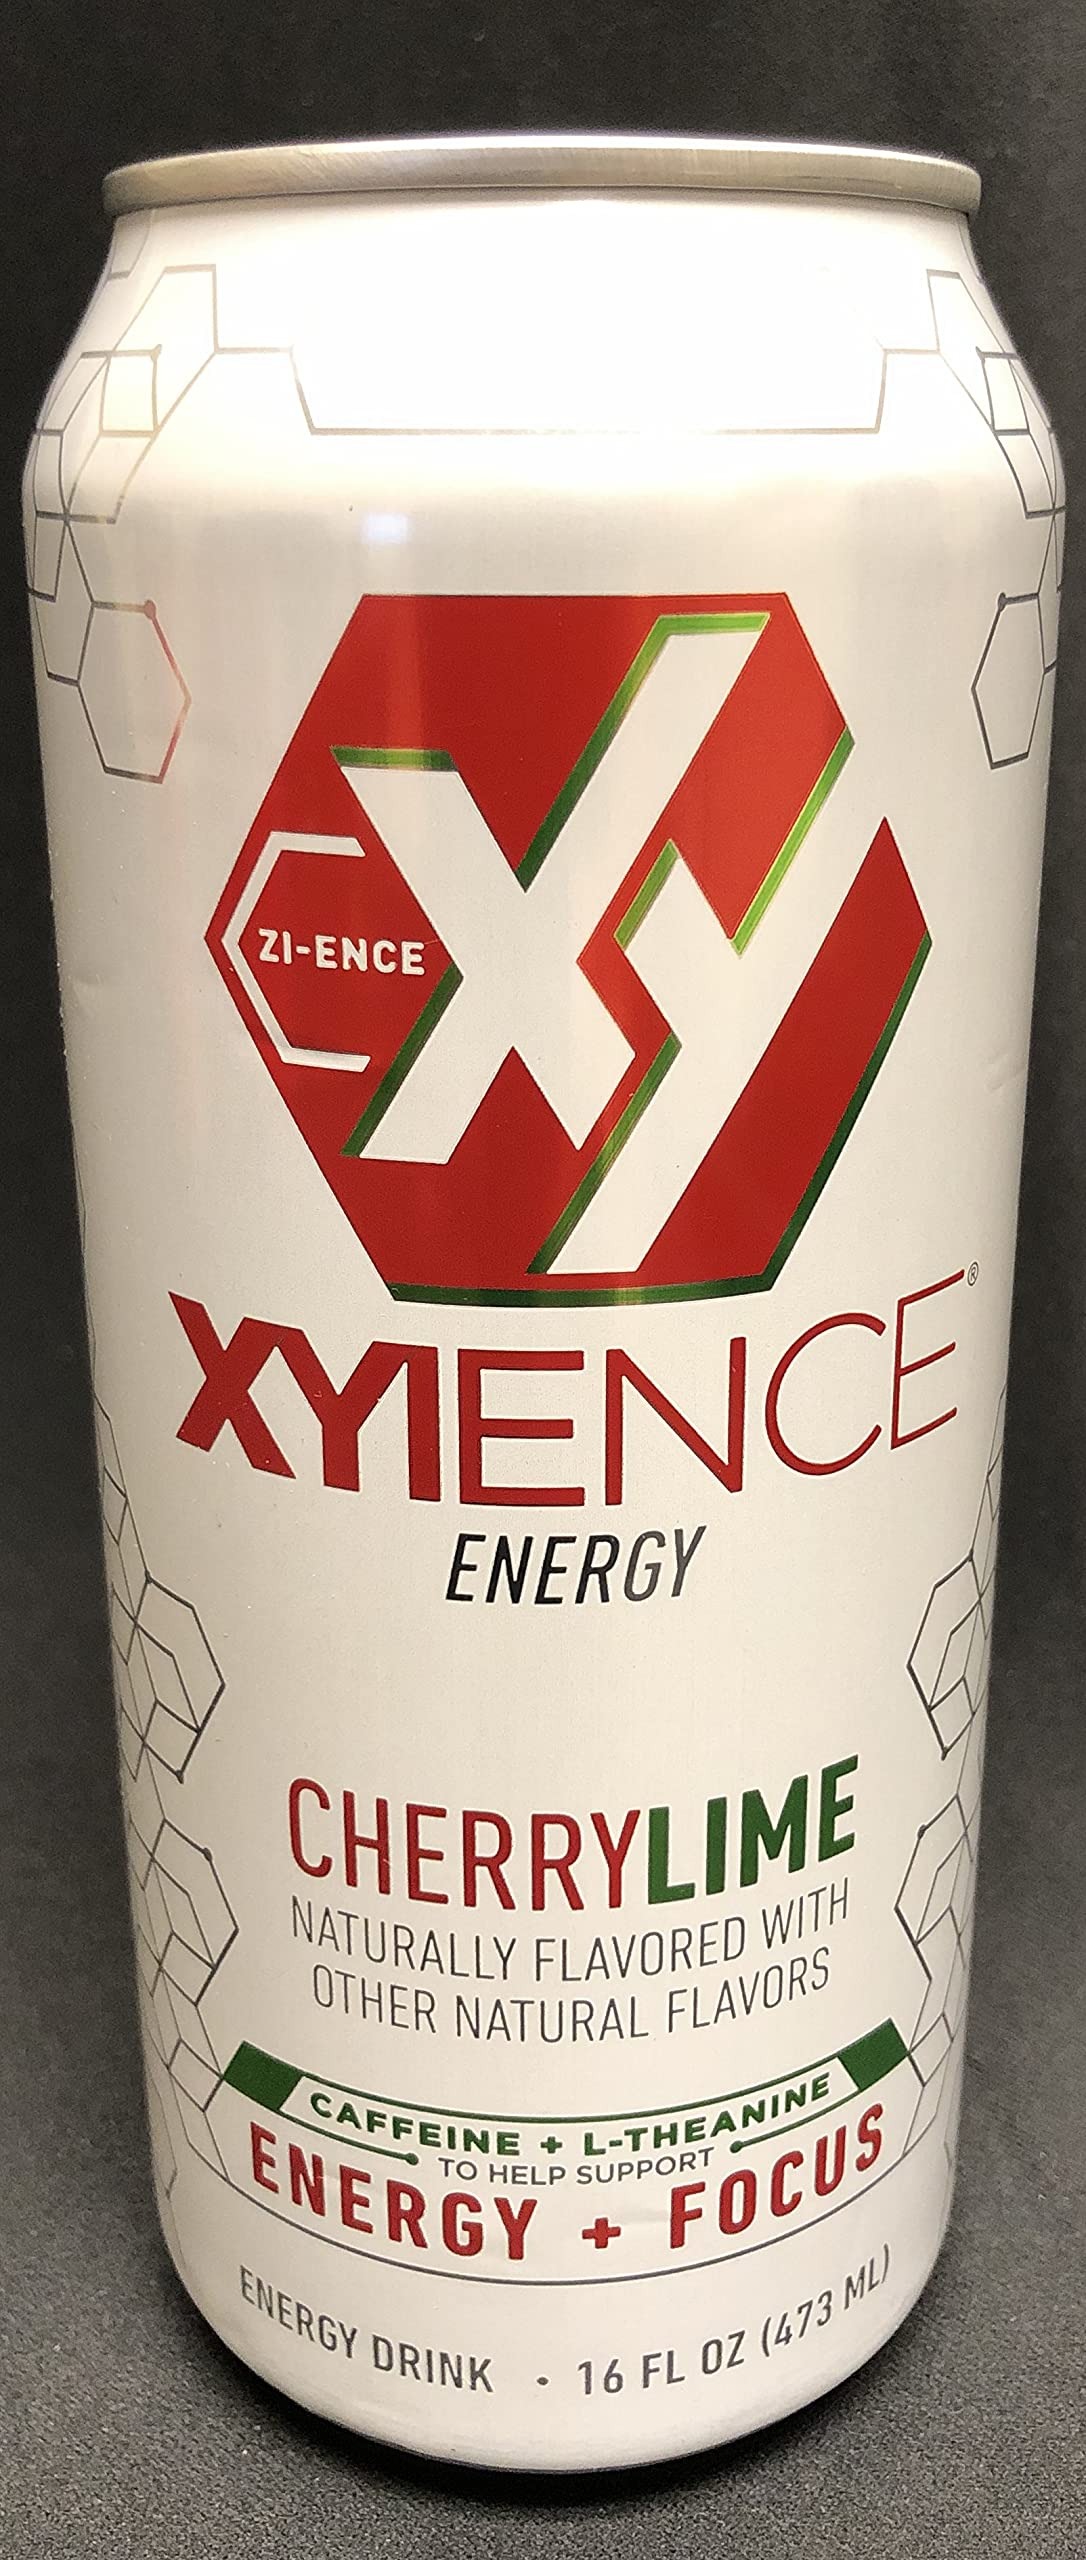
Item Name: Xyience Energy Cherry Lime Energy Drink, 16 Ounce (24 Cans)
Product Description: Xyience Xenergy Ultra Premium Sugar Free, Zero Calorie, Xenergy Cherry Lime energy drink has an extreme blend of ingredients developed especially to stimulate the metabolism, elevate performance &amp; enhance mental concentration with the wake-up power of caffeine, the alertness-inducing properties of taurine, and the lift from B6 &amp; B12. All Natural Flavors &amp; Colors.
Value: 384.0
Unit: Fl Oz

Price: 10.36